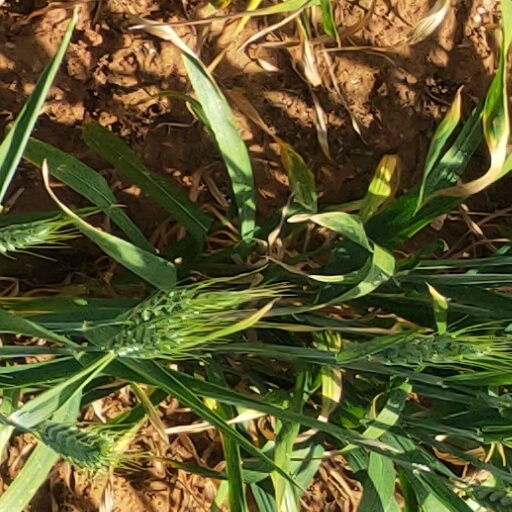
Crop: wheat